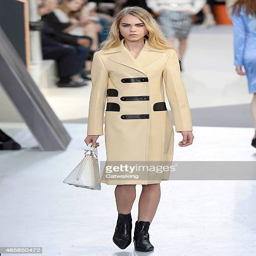
a model walks the runway at the autumn winter fashion show during event